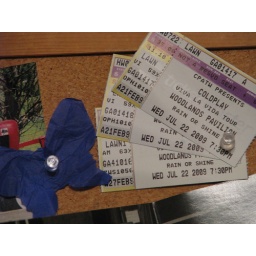
The tickets and one of the paper butterflies they shot out of air cannons during Lovers in Japan.